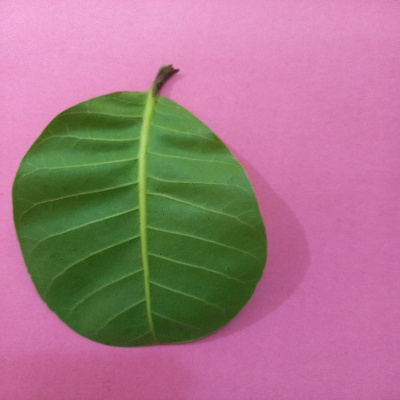
Crop: Cashew
Condition: healthy